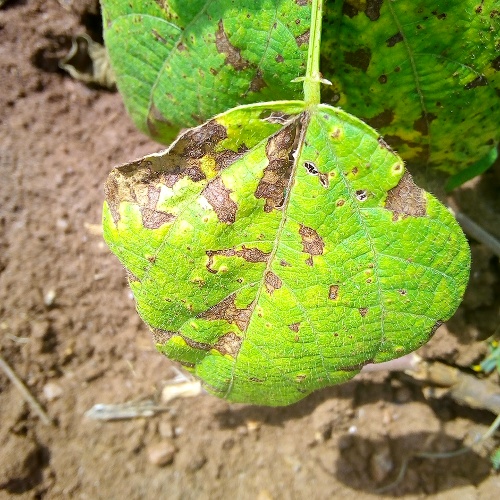
Leaf condition: angular_leaf_spot